Ariel Ace

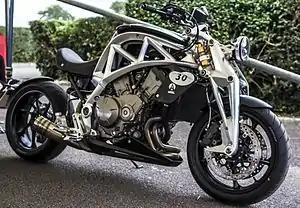
Ariel Ace with girder fork

The Ariel Ace is a 2014 sports motorcycle that is manufactured by the British Ariel Motor Company in Crewkerne, Somerset, England. It uses the V4 engine from the Honda VFR1200.